His Secretary

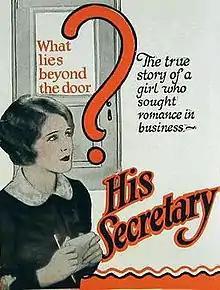
Theatrical release poster

His Secretary is a 1925 American silent comedy film directed by Hobart Henley. The film stars Norma Shearer and Lew Cody.